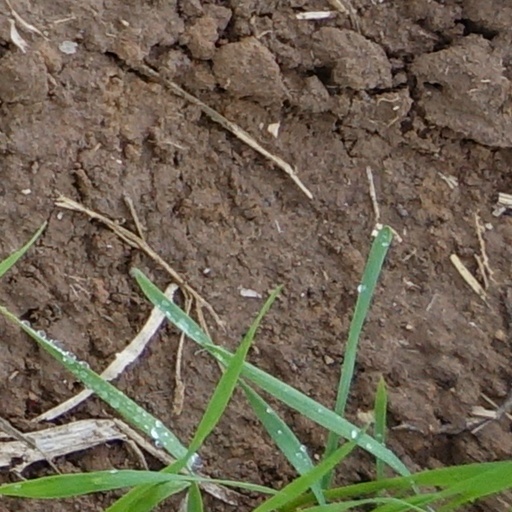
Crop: wheat